The Cheater Reformed

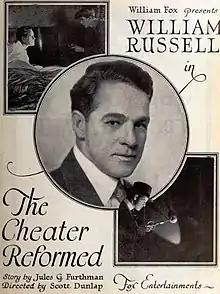

The Cheater Reformed is a 1921 American silent drama film directed by Scott R. Dunlap and starring William Russell, Seena Owen and Sam De Grasse.